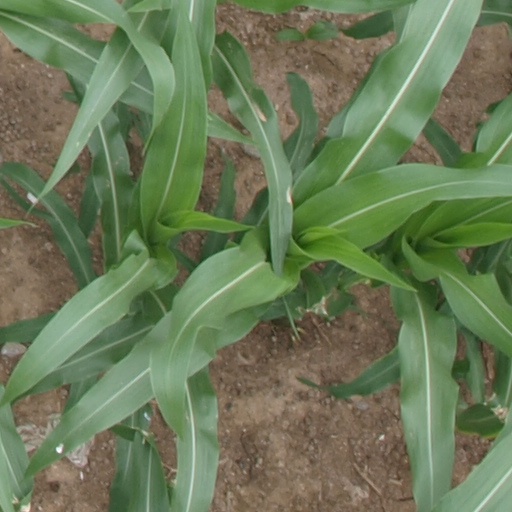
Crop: maize; corn